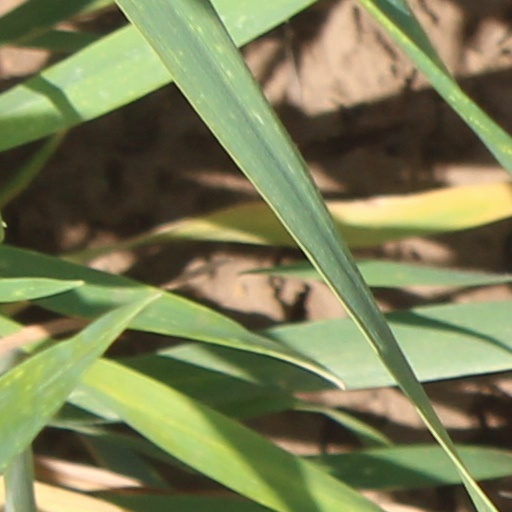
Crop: wheat